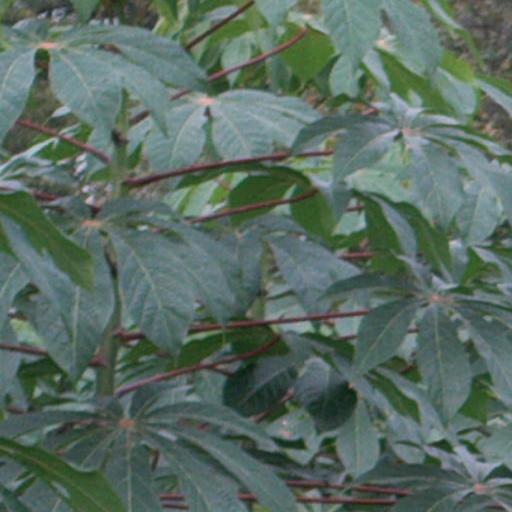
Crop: cassava